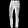
Label: Trouser